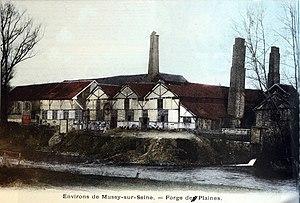
sur une vue ancienne.
Plaines-Saint-Lange est une commune française, située dans le département de l'Aube en région Grand Est.